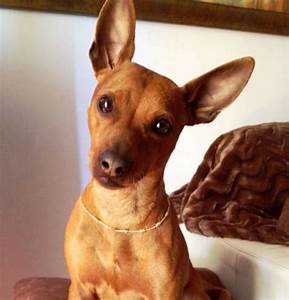
Label: cane